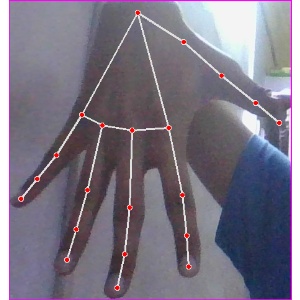
अक्षर: ढ